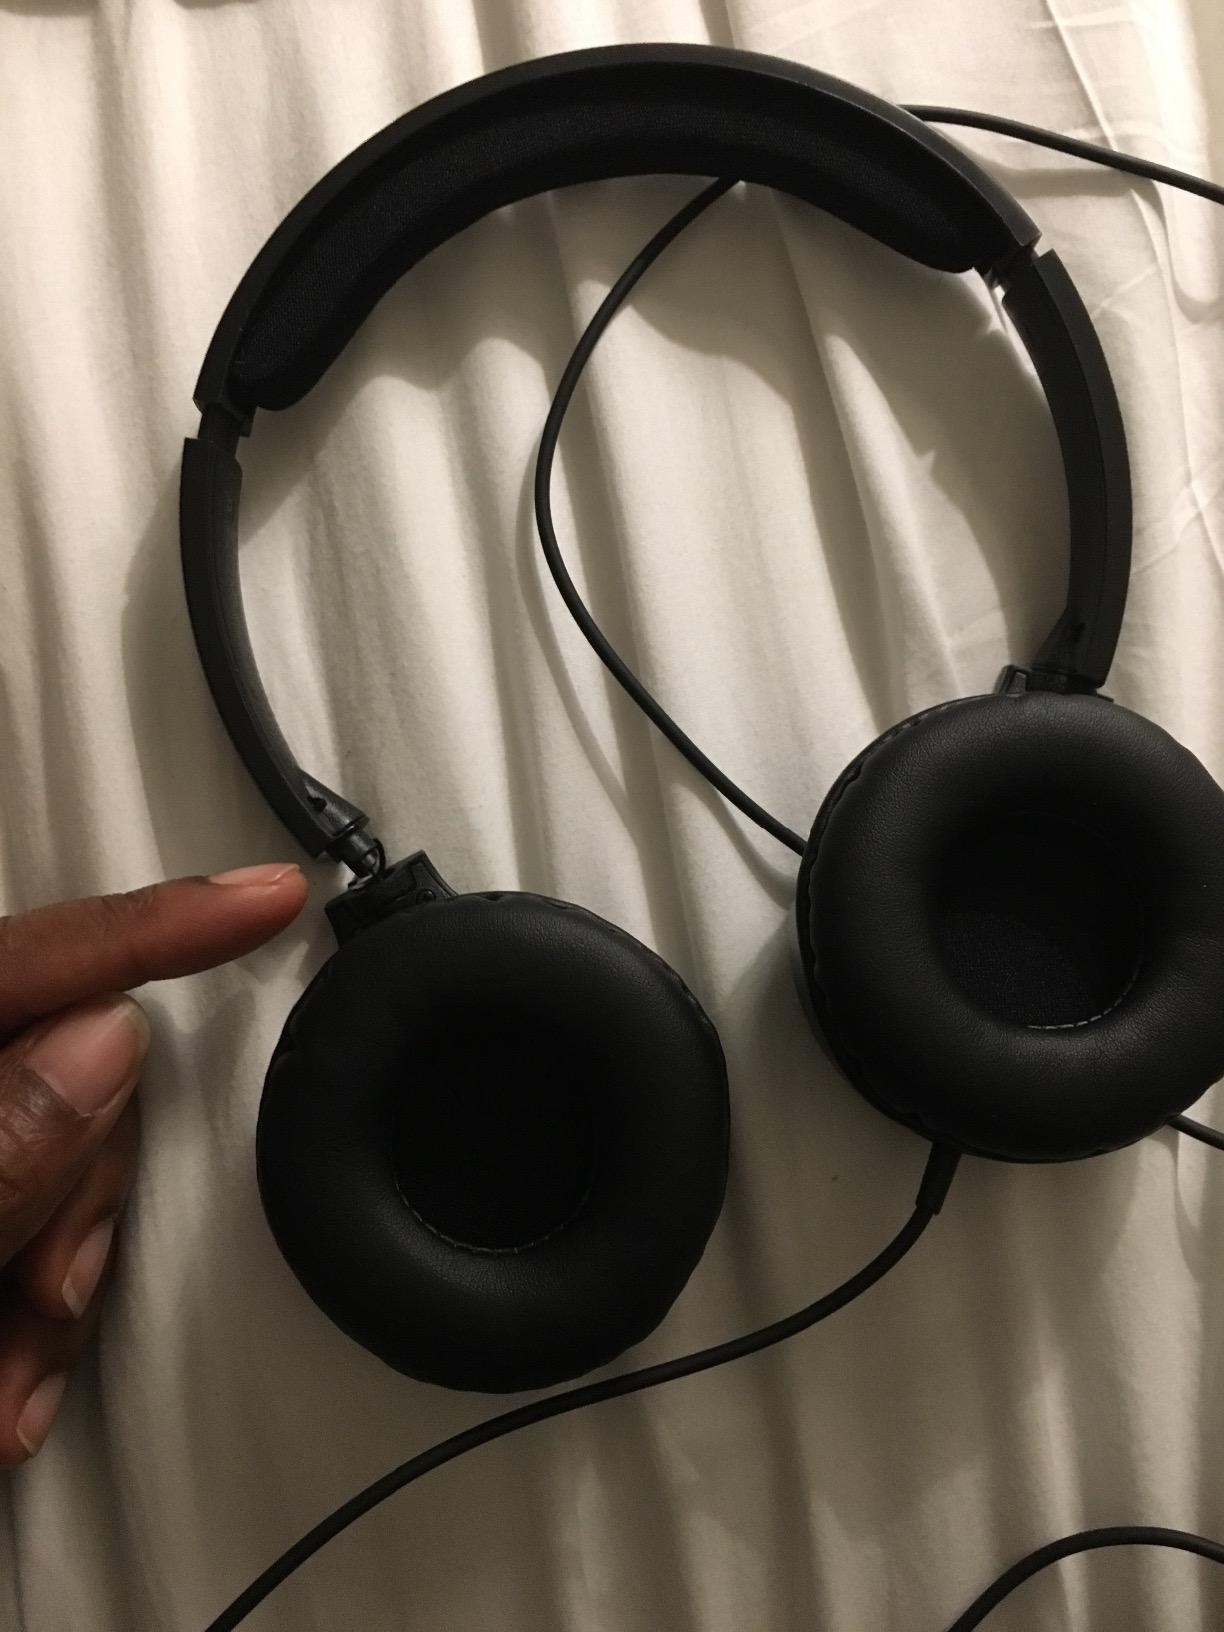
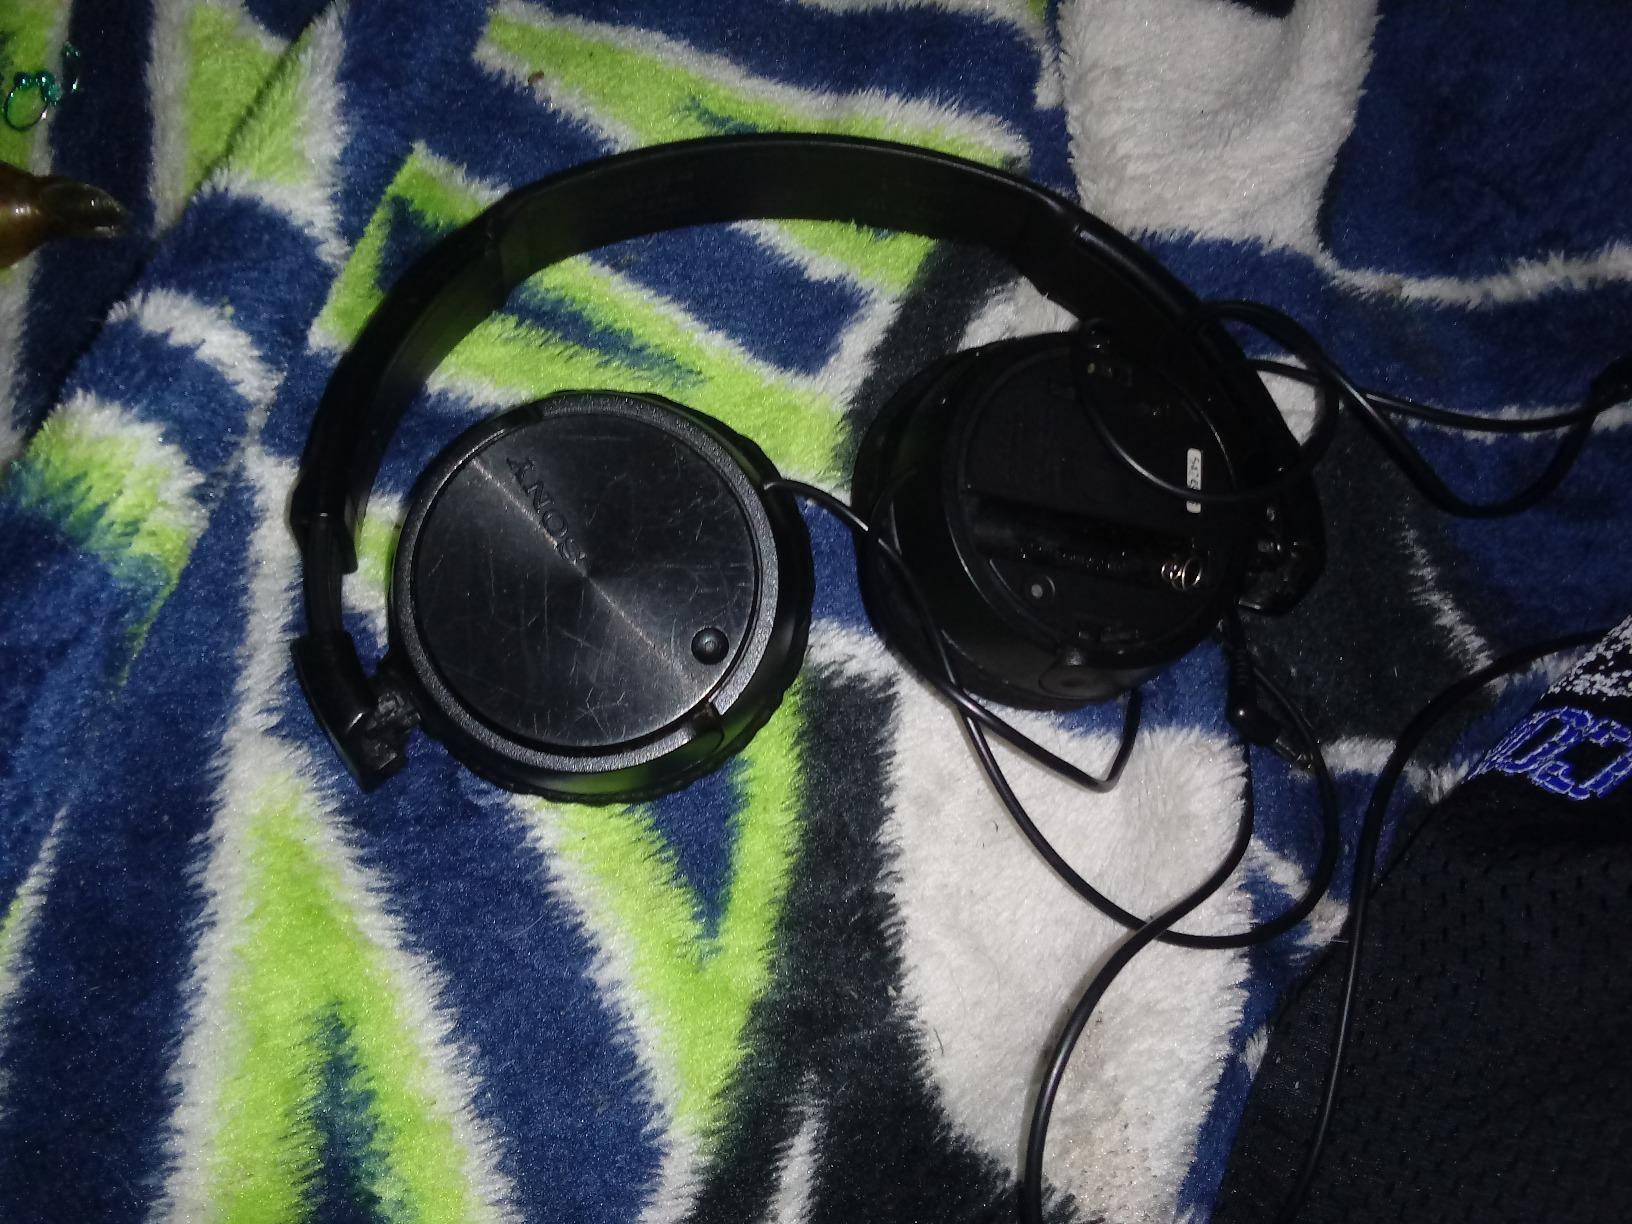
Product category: headphones
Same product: no